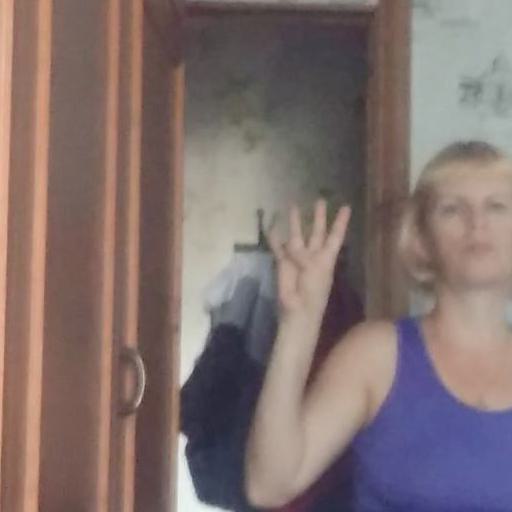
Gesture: four